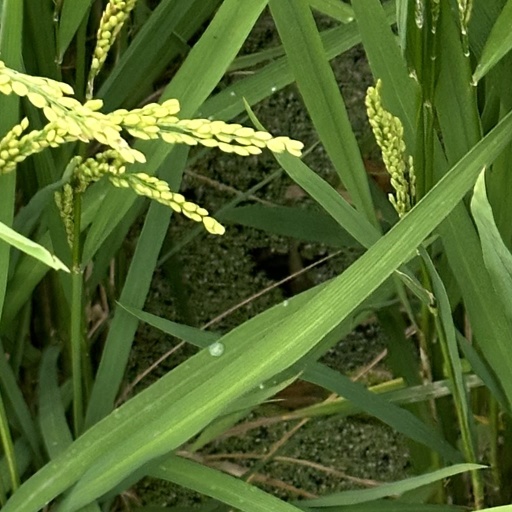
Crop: rice